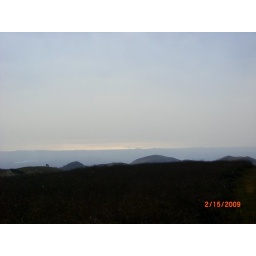
u can see the ocean in the distance... sun reflecting on the water - la casa colorado